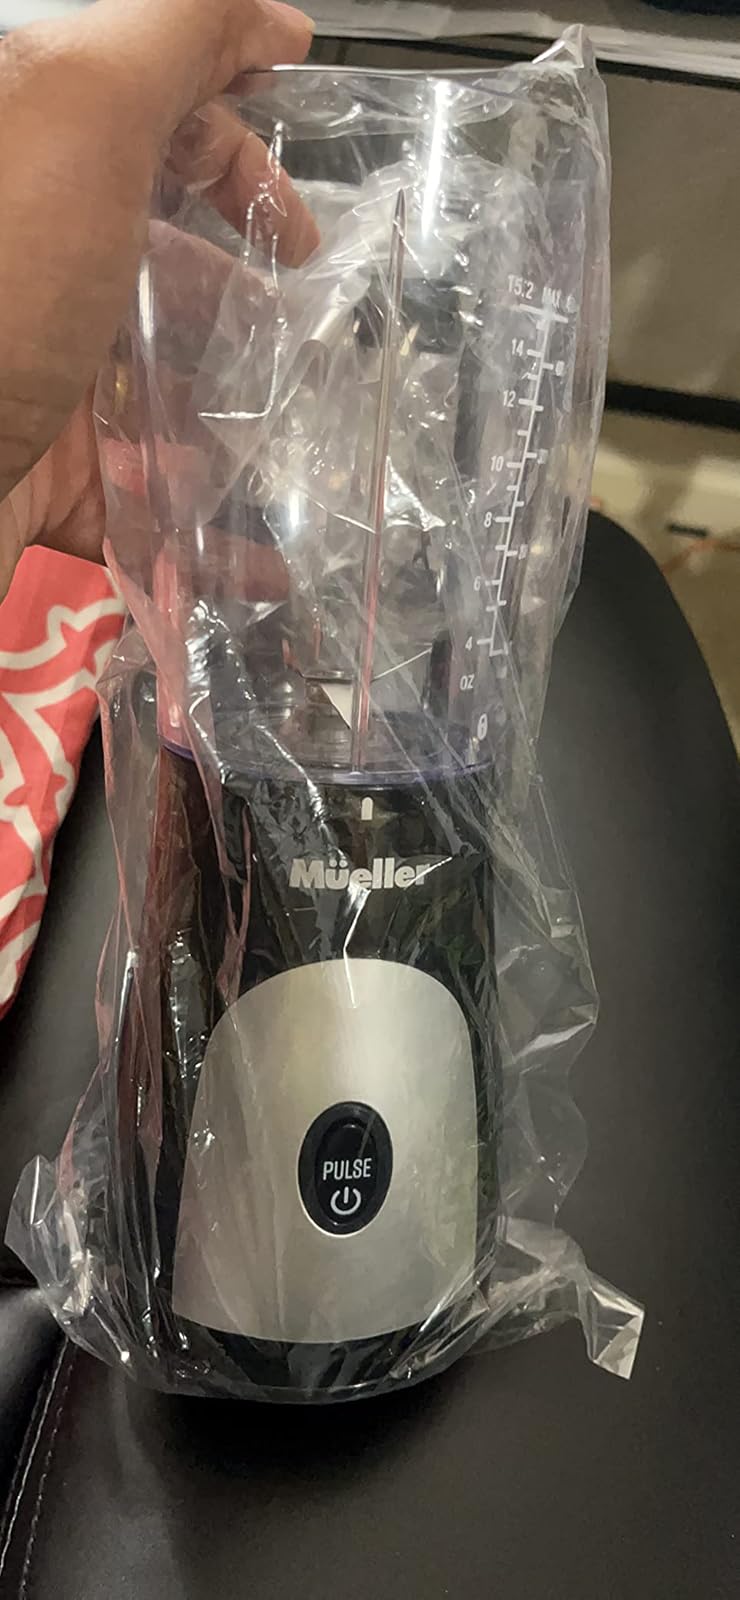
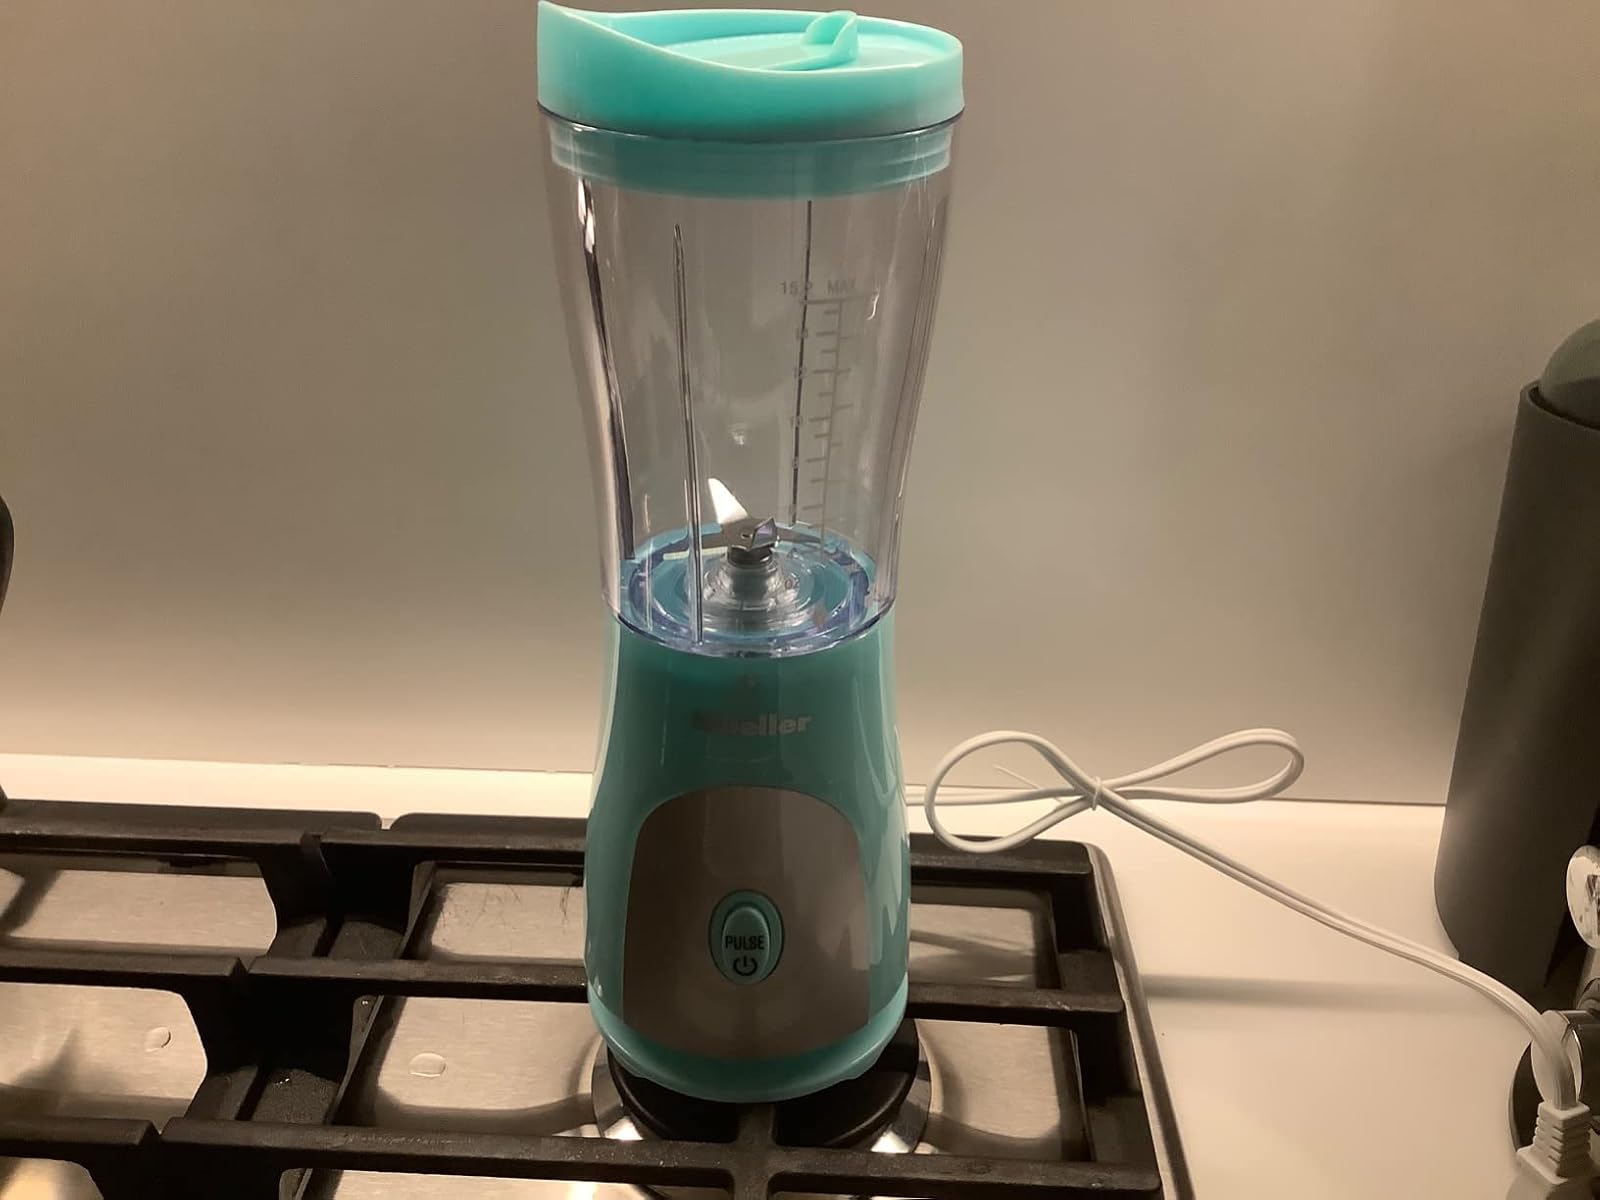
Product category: items_blender
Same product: no